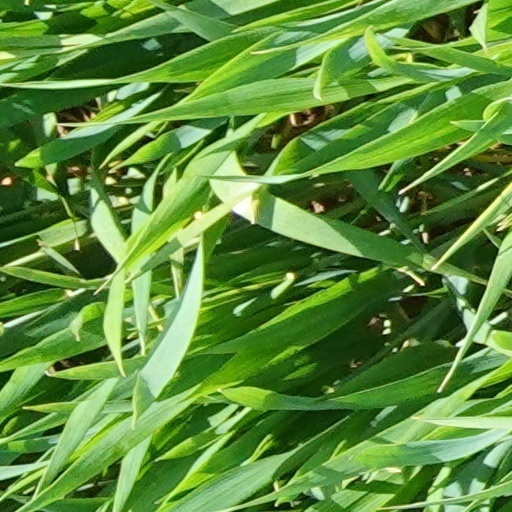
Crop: wheat